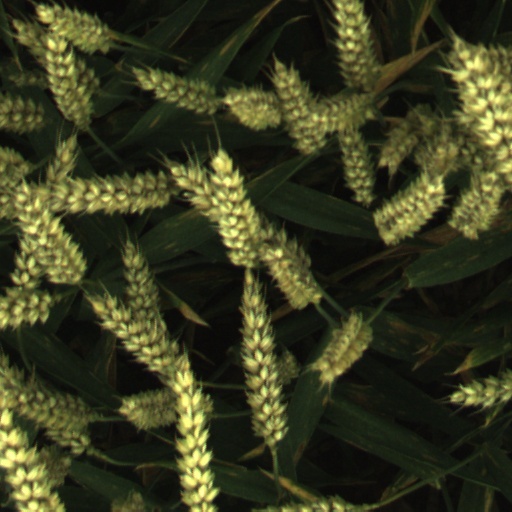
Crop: wheat